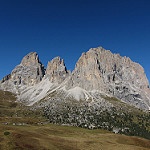
Label: mountain